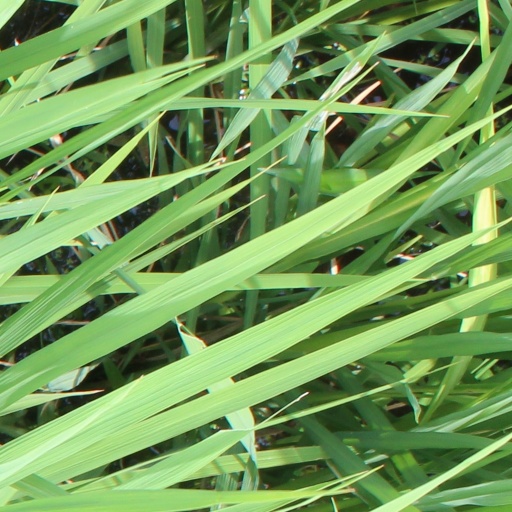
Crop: rice